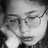
Emotion: neutral